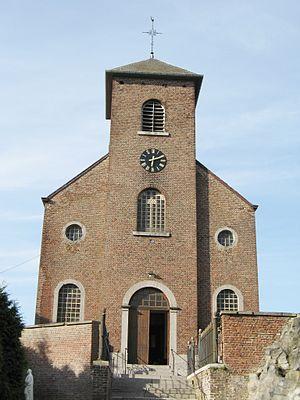
Eglise Saint-Trudon à Trognée
Trognée est une section de la ville belge d'Hannut, située en Région wallonne dans la province de Liège.
Le diocèse de Liège, dans la province de Liège en Belgique, compte 529 paroisses. Ces paroisses sont regroupées en unité pastorale, et certaines unités pastorales forment l'un des 17 doyennés.